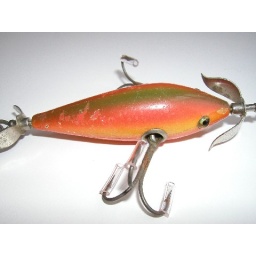
Heddon Dowagiac Minnow, model 100, cup ring, unmarked propellors, glass eyes in rainbow